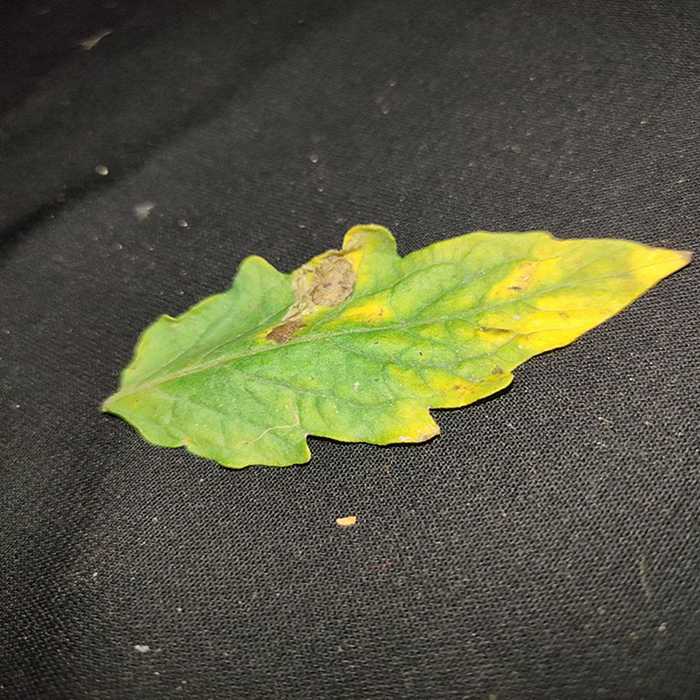
Plant: Tomato
Label: Tomato Bacterial spot